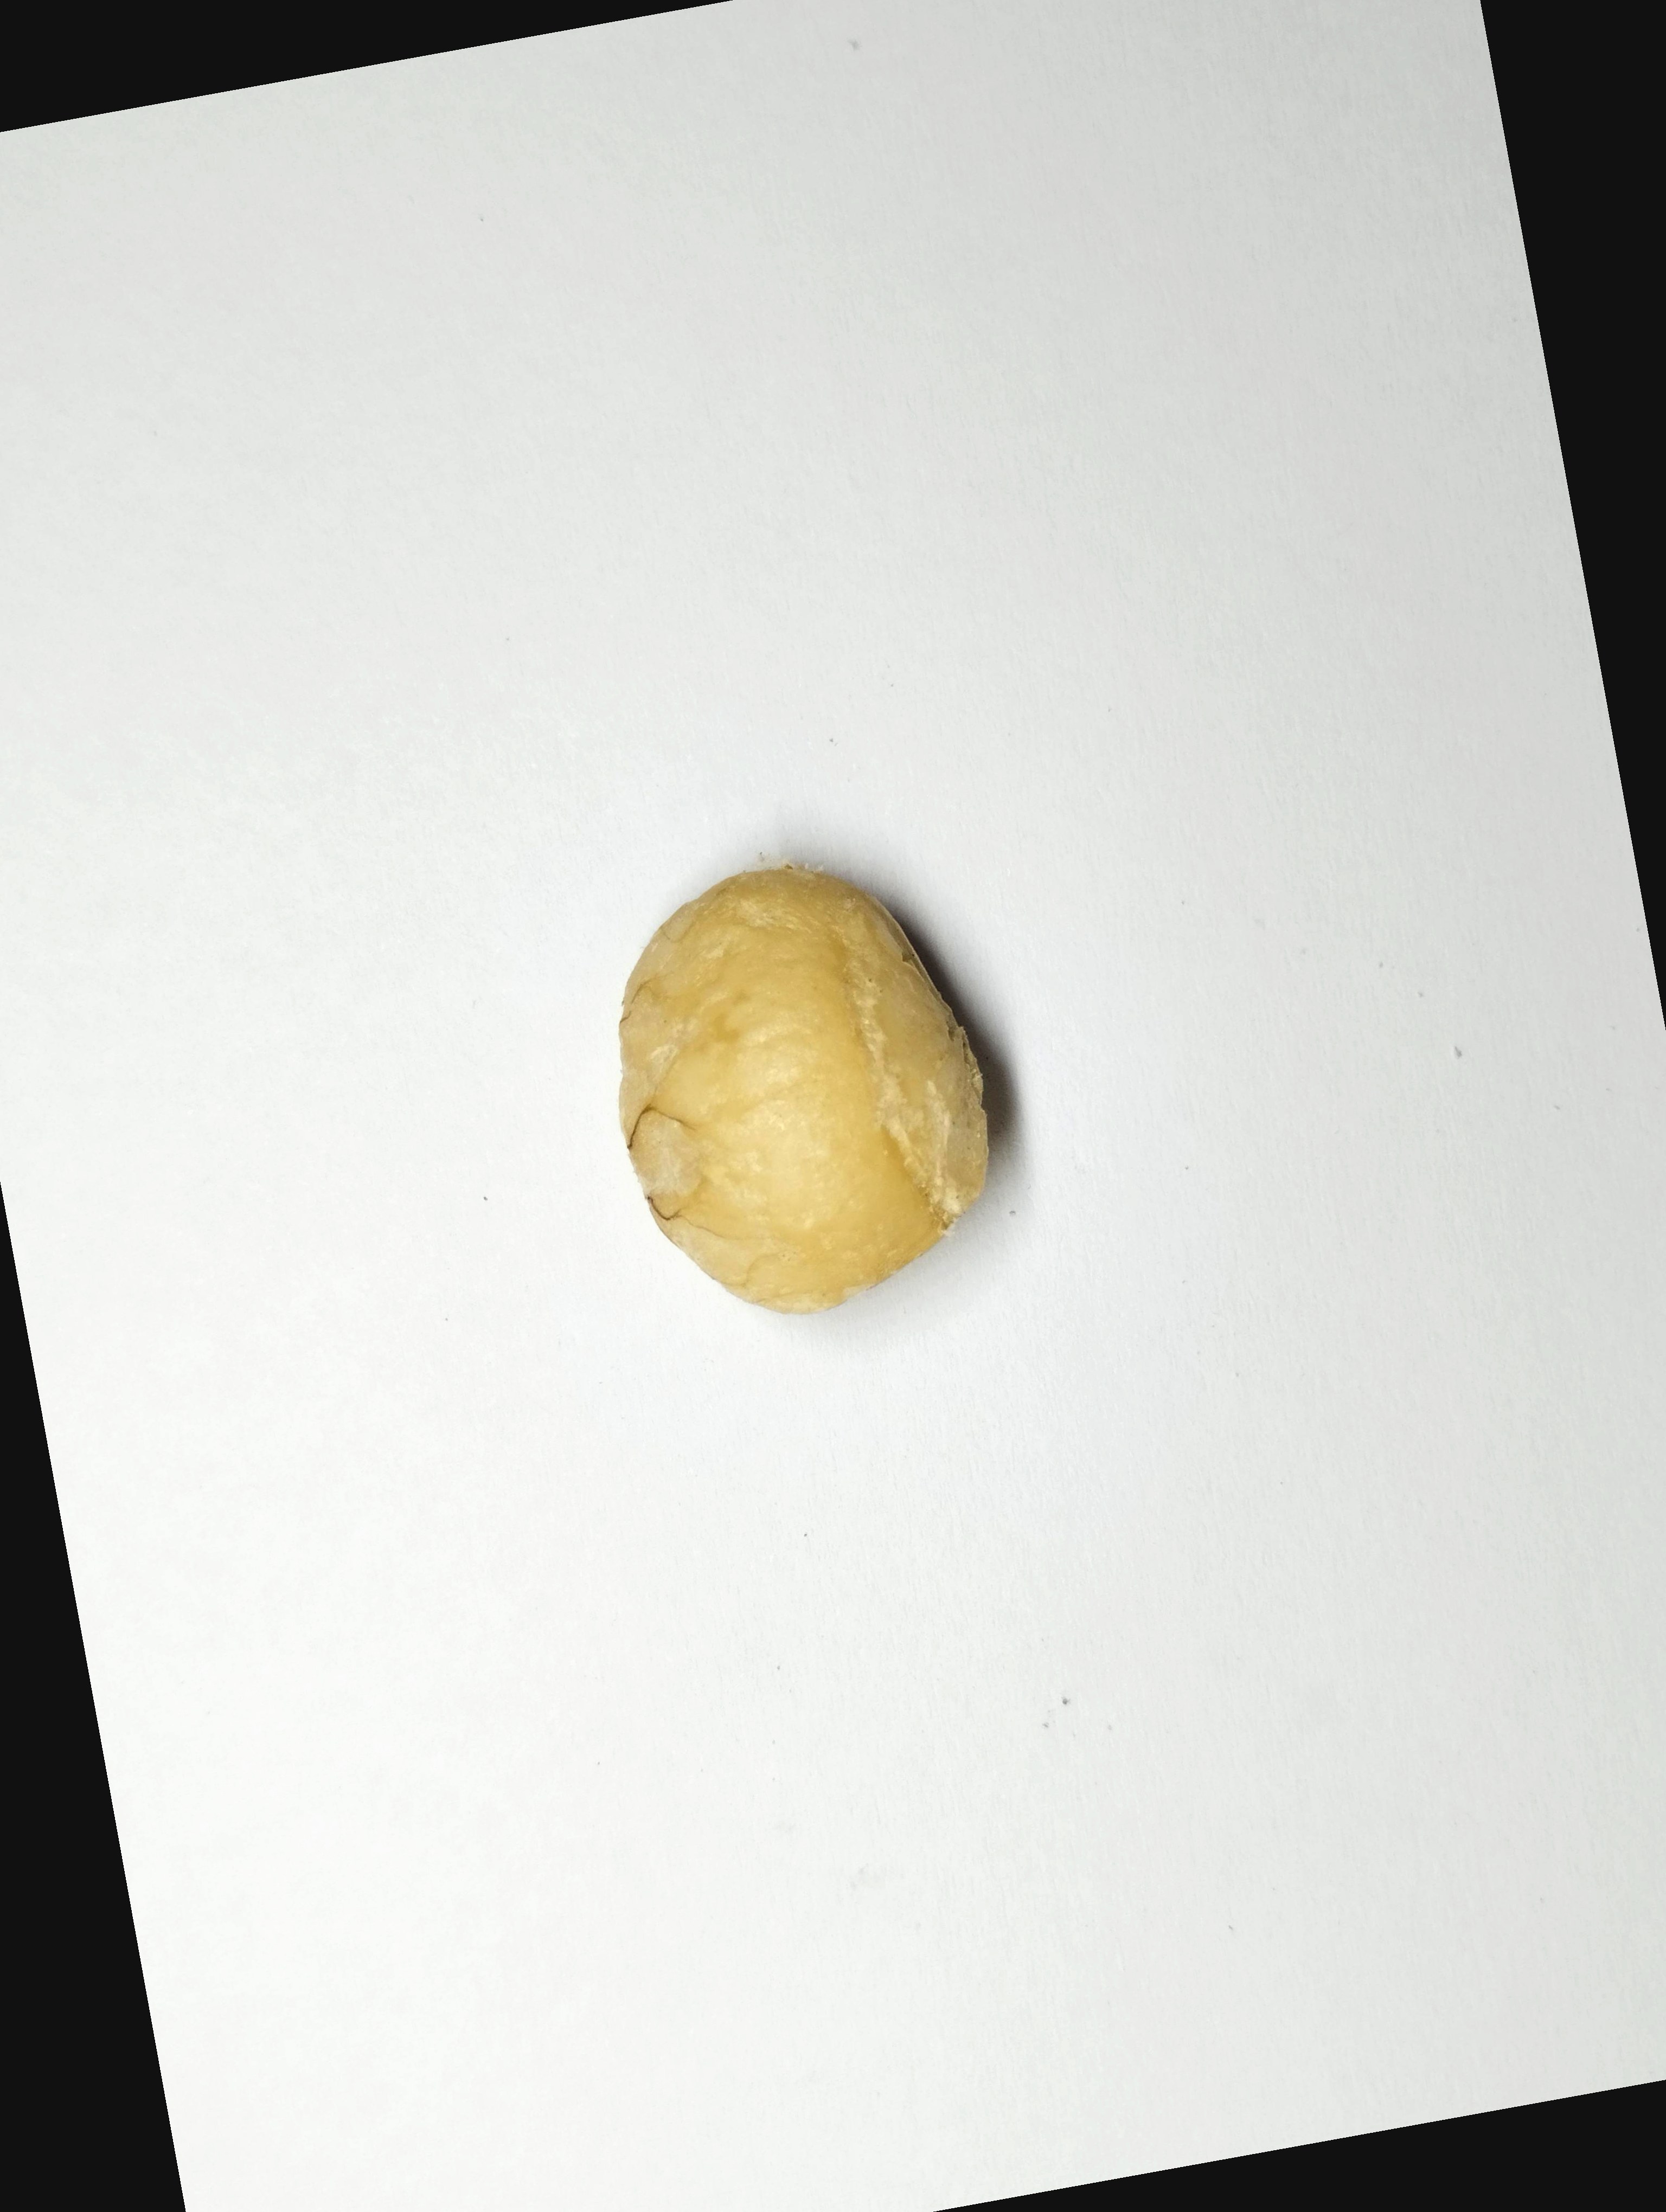
Label: bagus (good seed)